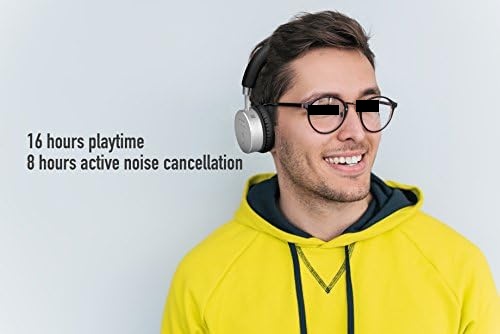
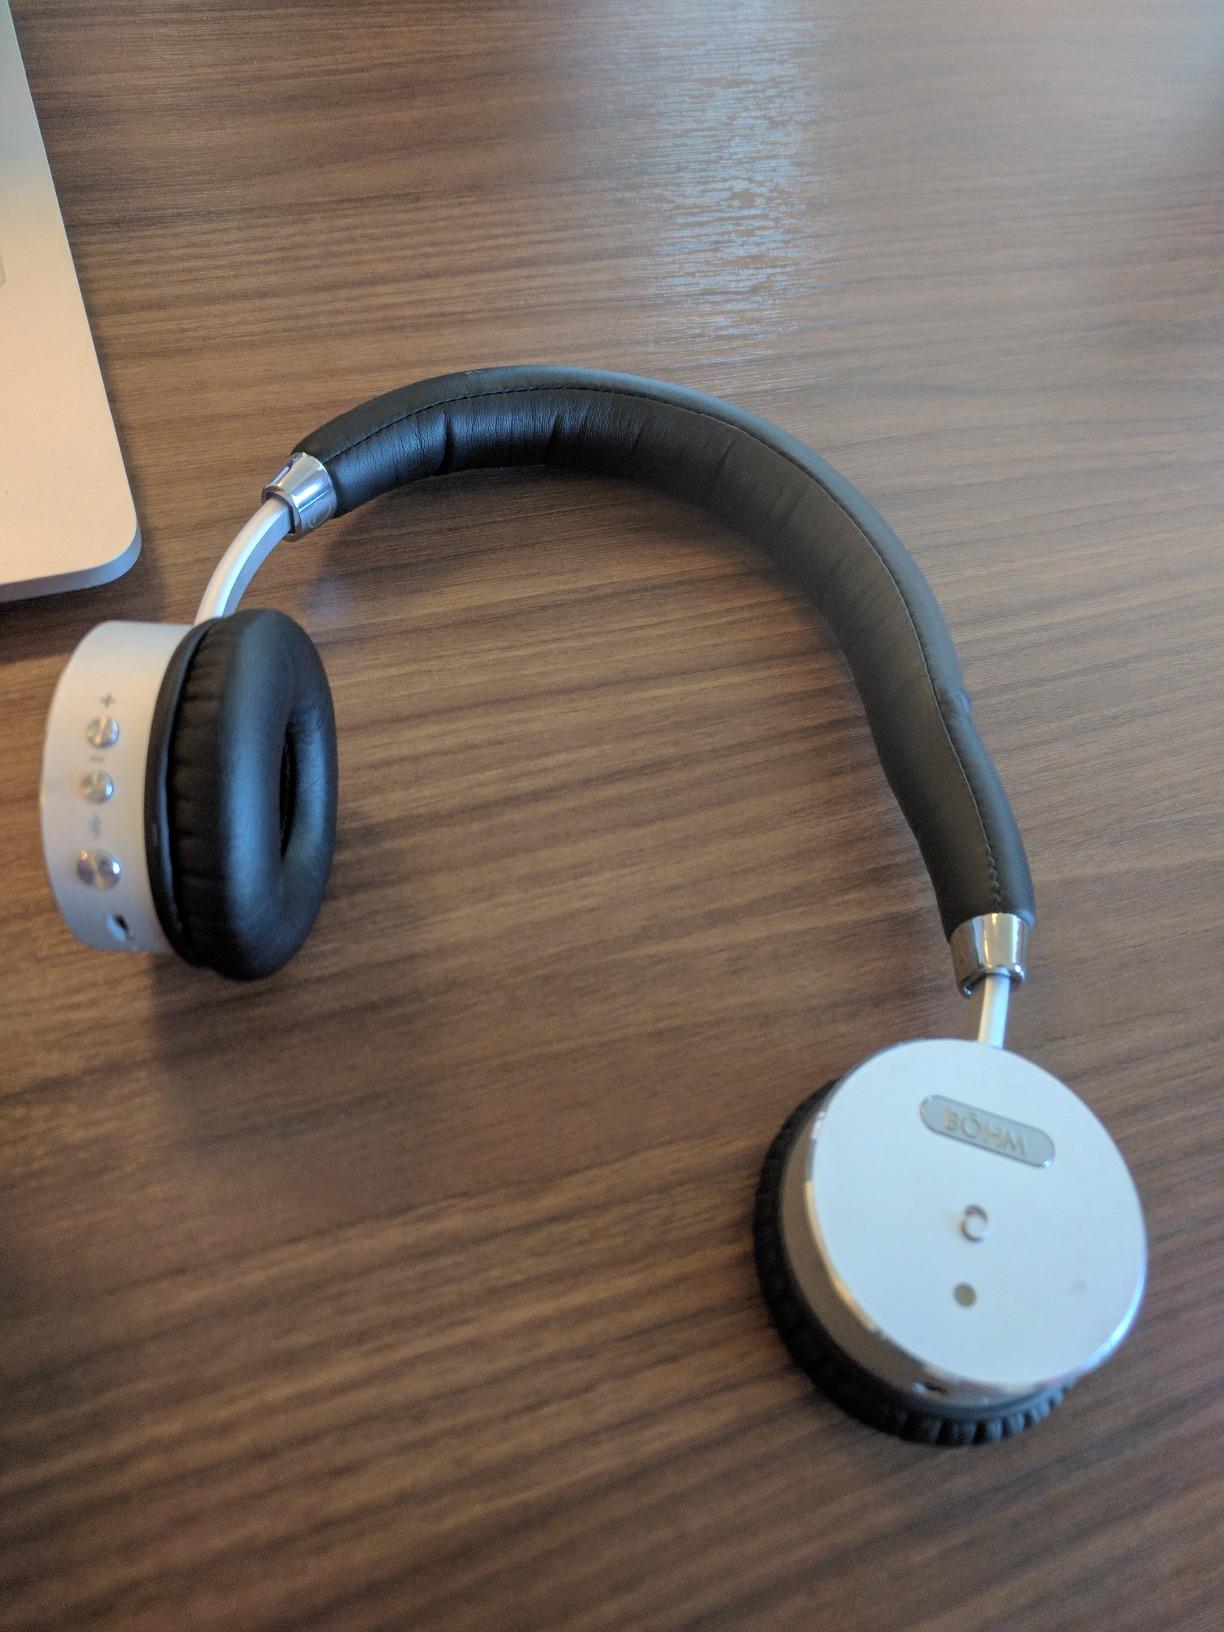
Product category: headphones
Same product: yes